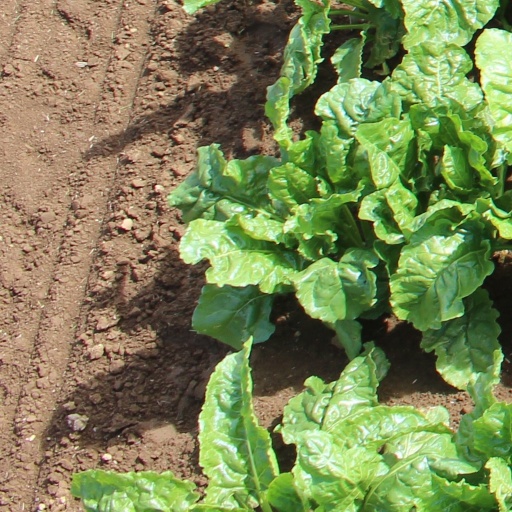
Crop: sugar beet